RoAF 71st Air Base

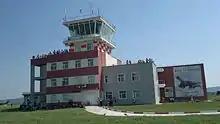
Front view of the Control Tower

Four MiG-21 LanceR Cs belonging to 71st Air Base were deployed from August 2007 to November 2007 at Šiauliai, in Lithuania for Baltic Air Policing. The Romanian detachment succeeds the French Air Force Mirage 2000Cs of "Escadron de Chasse 01.012" from Cambrai, which fulfilled the Baltic Air Policing since May 2007. Once the RoAF finish its three-month stint, a Portuguese Air Force detachment will take over the mission.